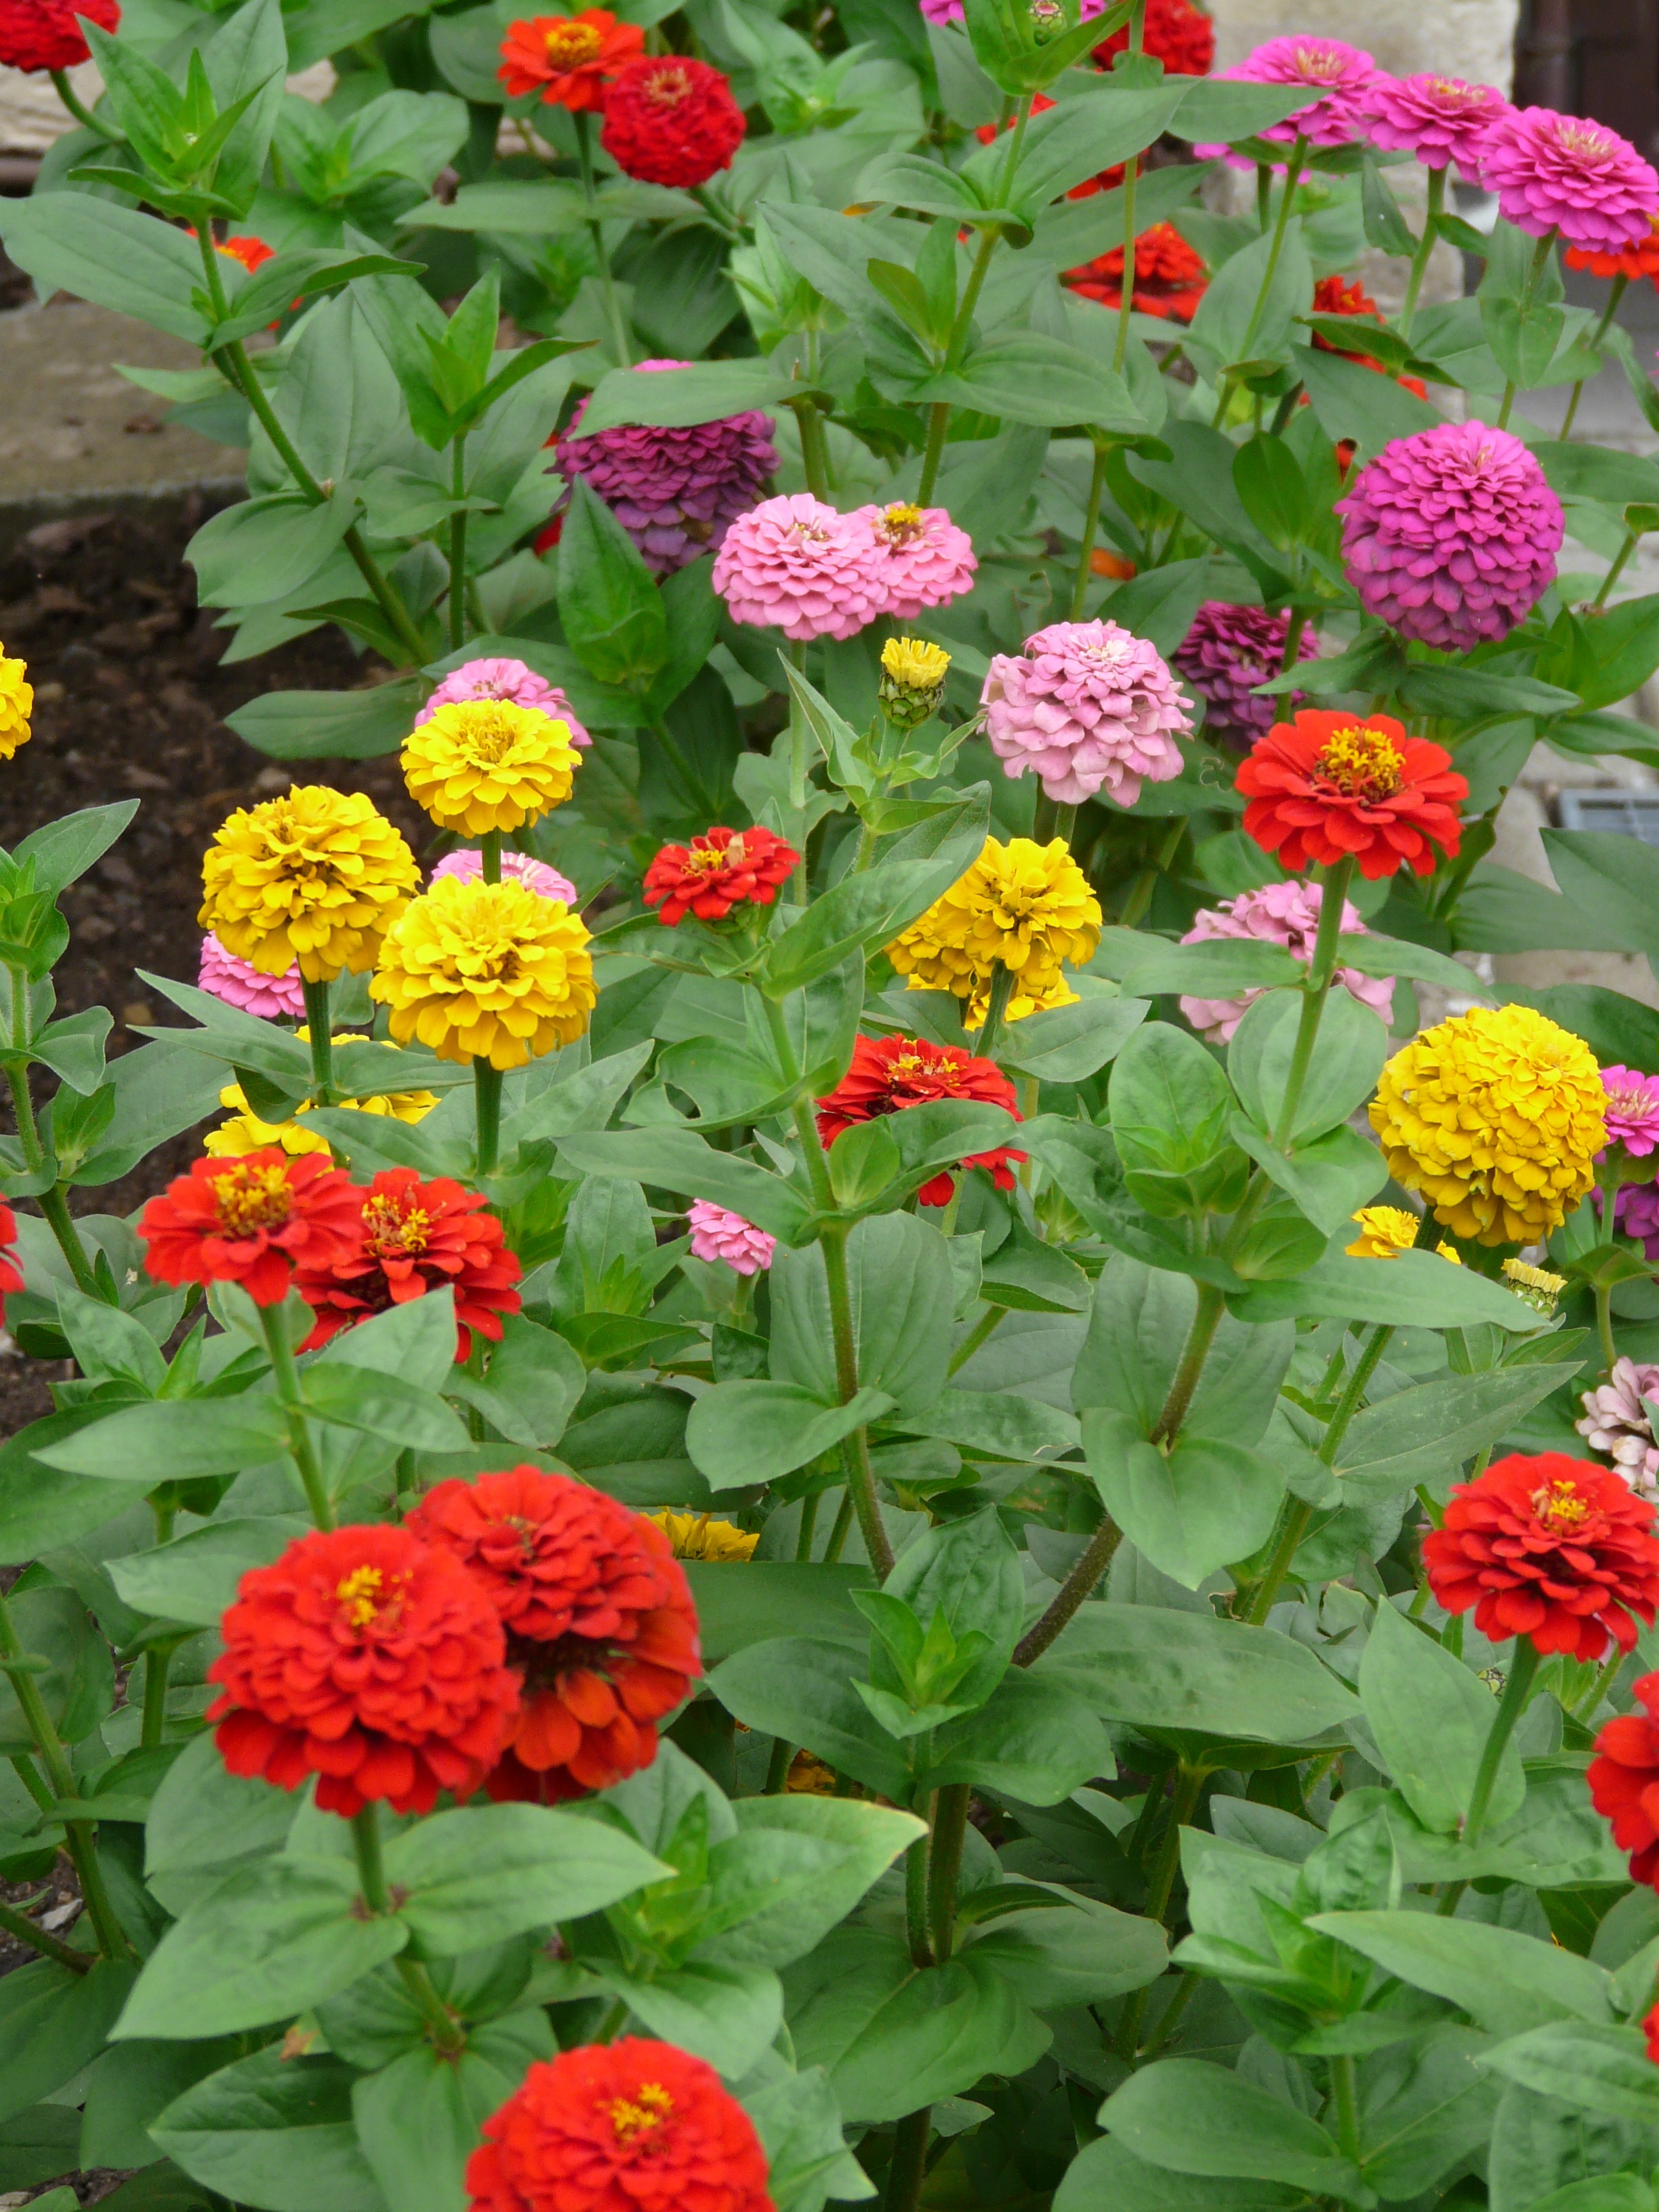
plant, flower, herb, color, botany, colorful, flora, flowers, asteraceae, flower garden, ornamental plants, zinnia, composites, flowering plant, zinnias, daisy family, summer flower, lantana camara, zinnia elegans, annual plant, land plant, zinnia violacea, park flower